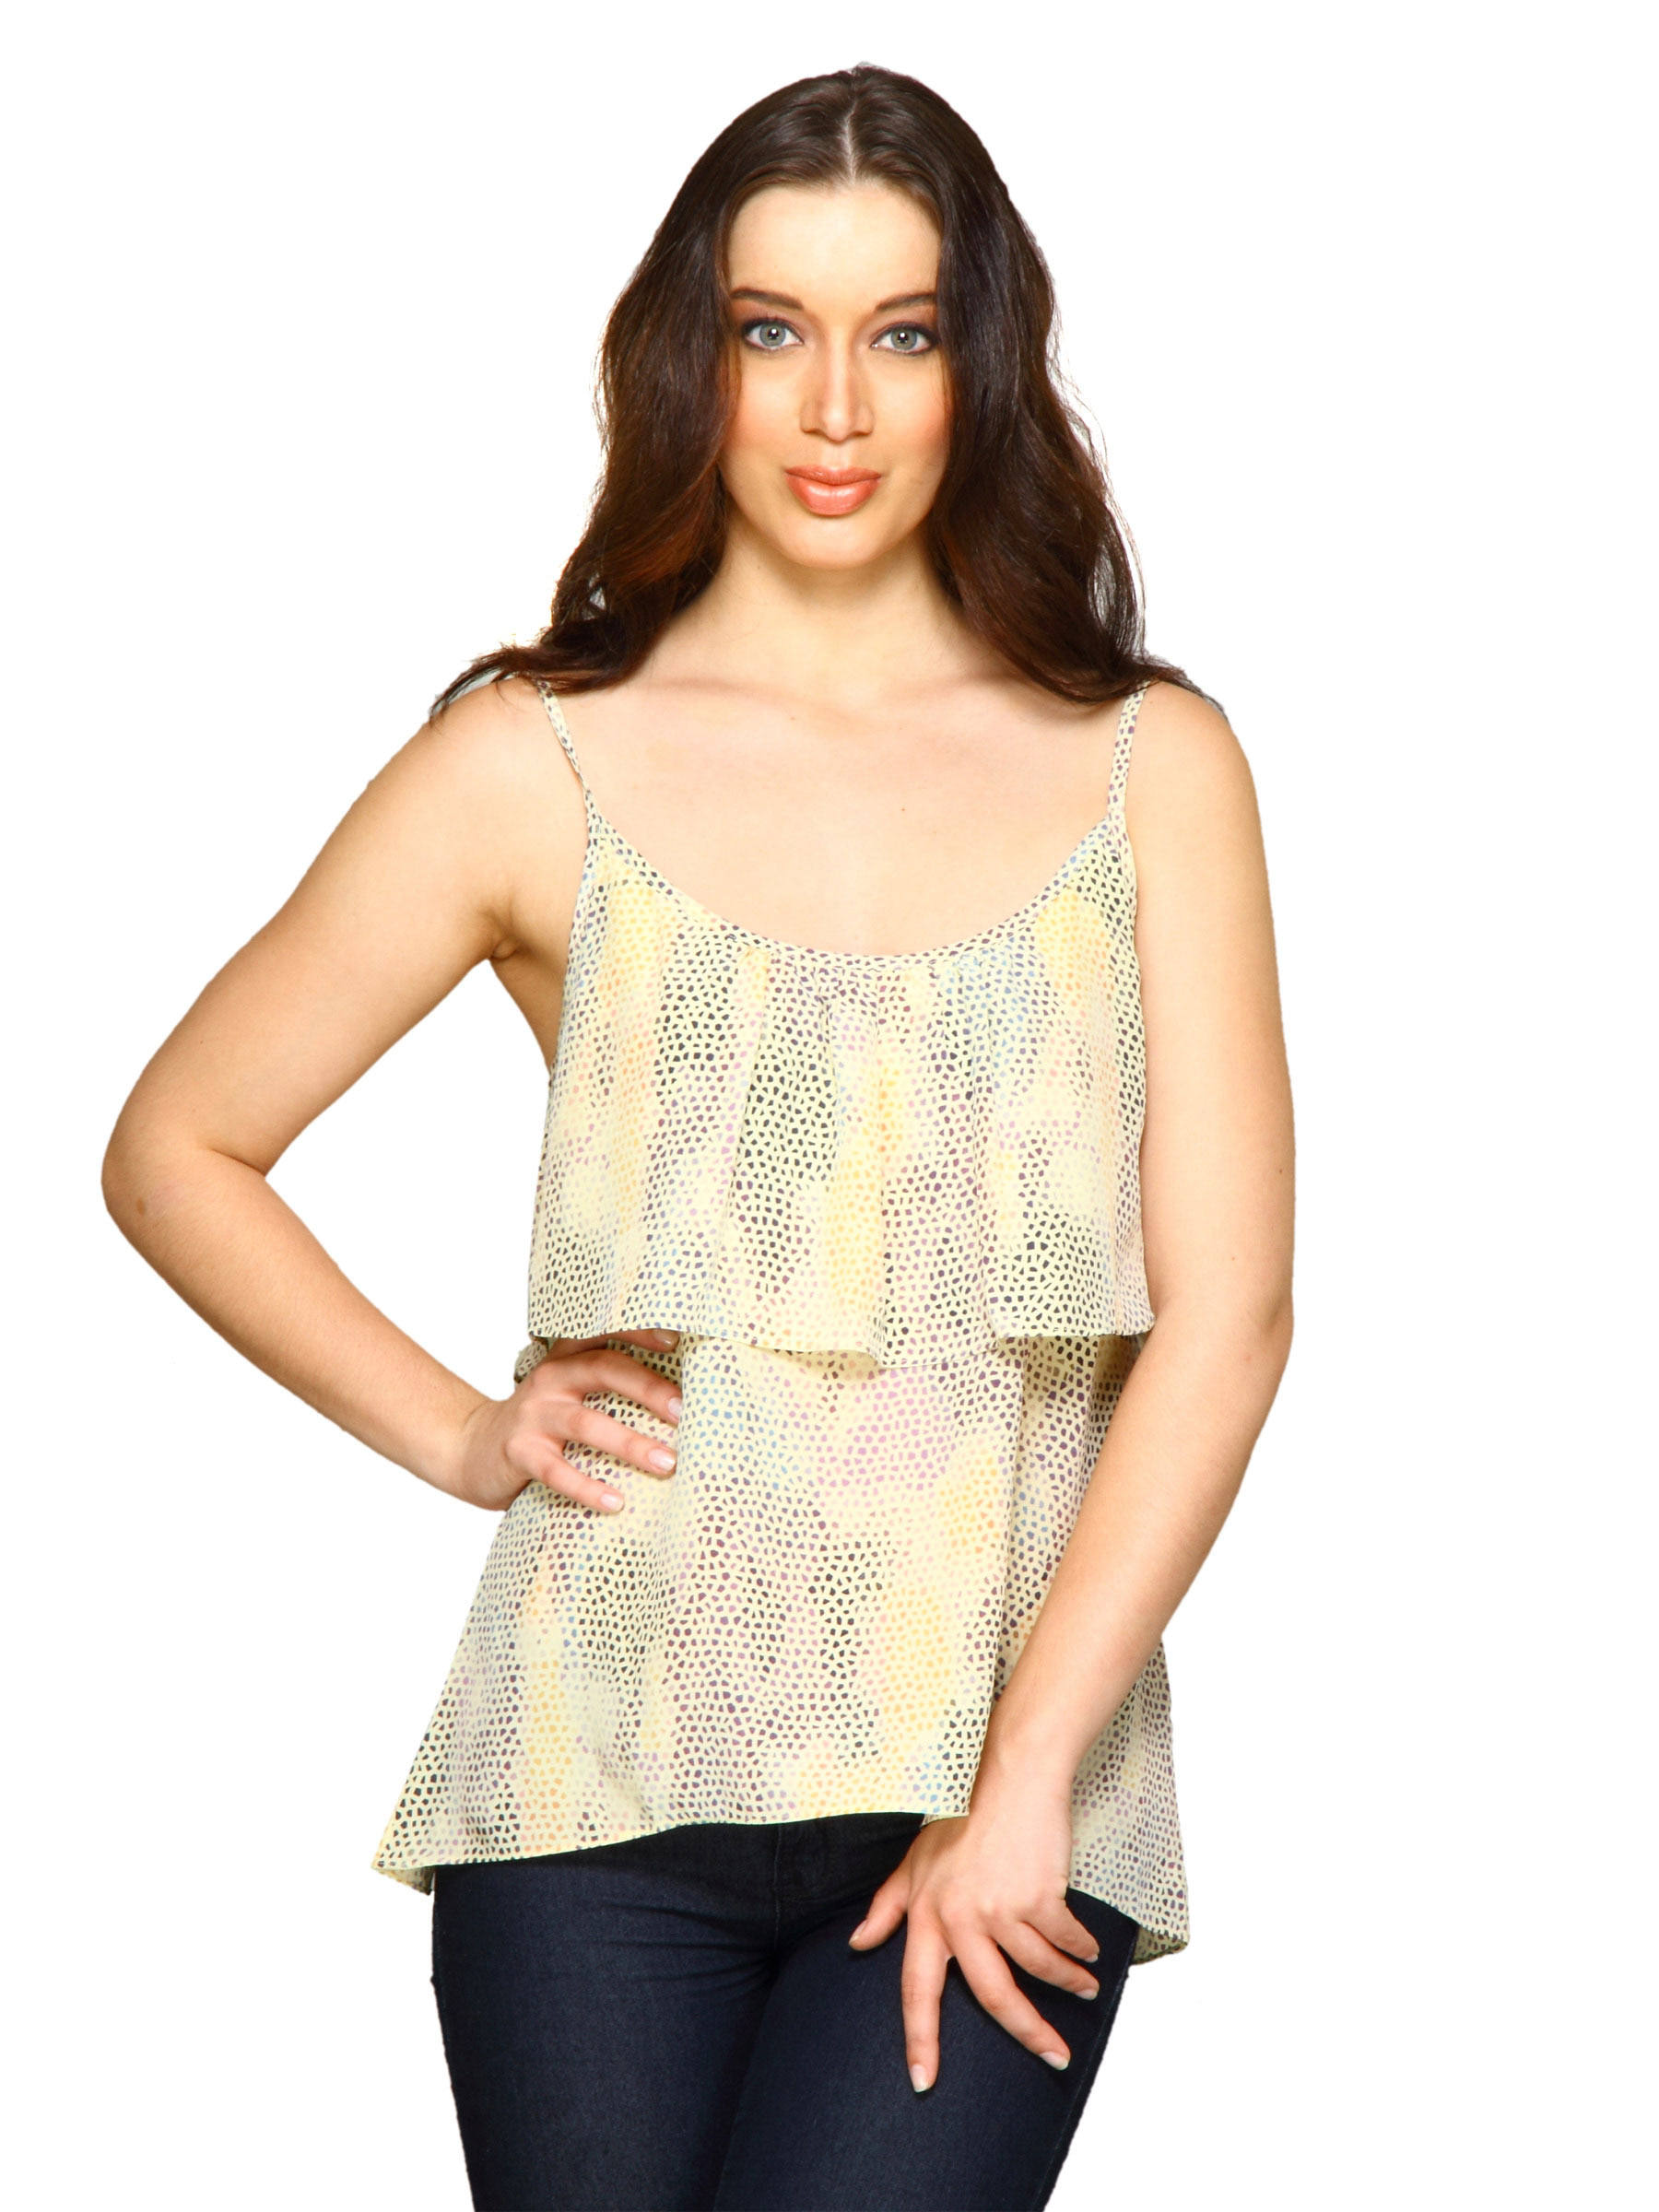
Forever New Women Multi Coloured Top
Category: Apparel / Topwear / Tops
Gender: Women
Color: Multi
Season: Summer 2011
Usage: Casual